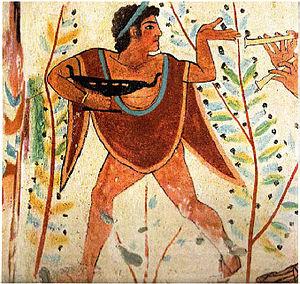
Tombe des Léopards, dans la nécropole de Tarquinia, fresque des musiciens et des danseurs datée de - 480